Heat fusion

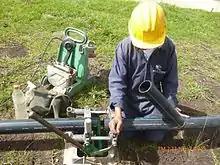
HDPE pipe fusion

Heat fusion (sometimes called heat welding, butt welding or simply fusion) is a welding process used to join two different pieces of a thermoplastic. This process involves heating both pieces simultaneously and pressing them together. The two pieces then cool together and form a permanent bond. When done properly, the two pieces become indistinguishable from each other. Dissimilar plastics can result in improper bonding.